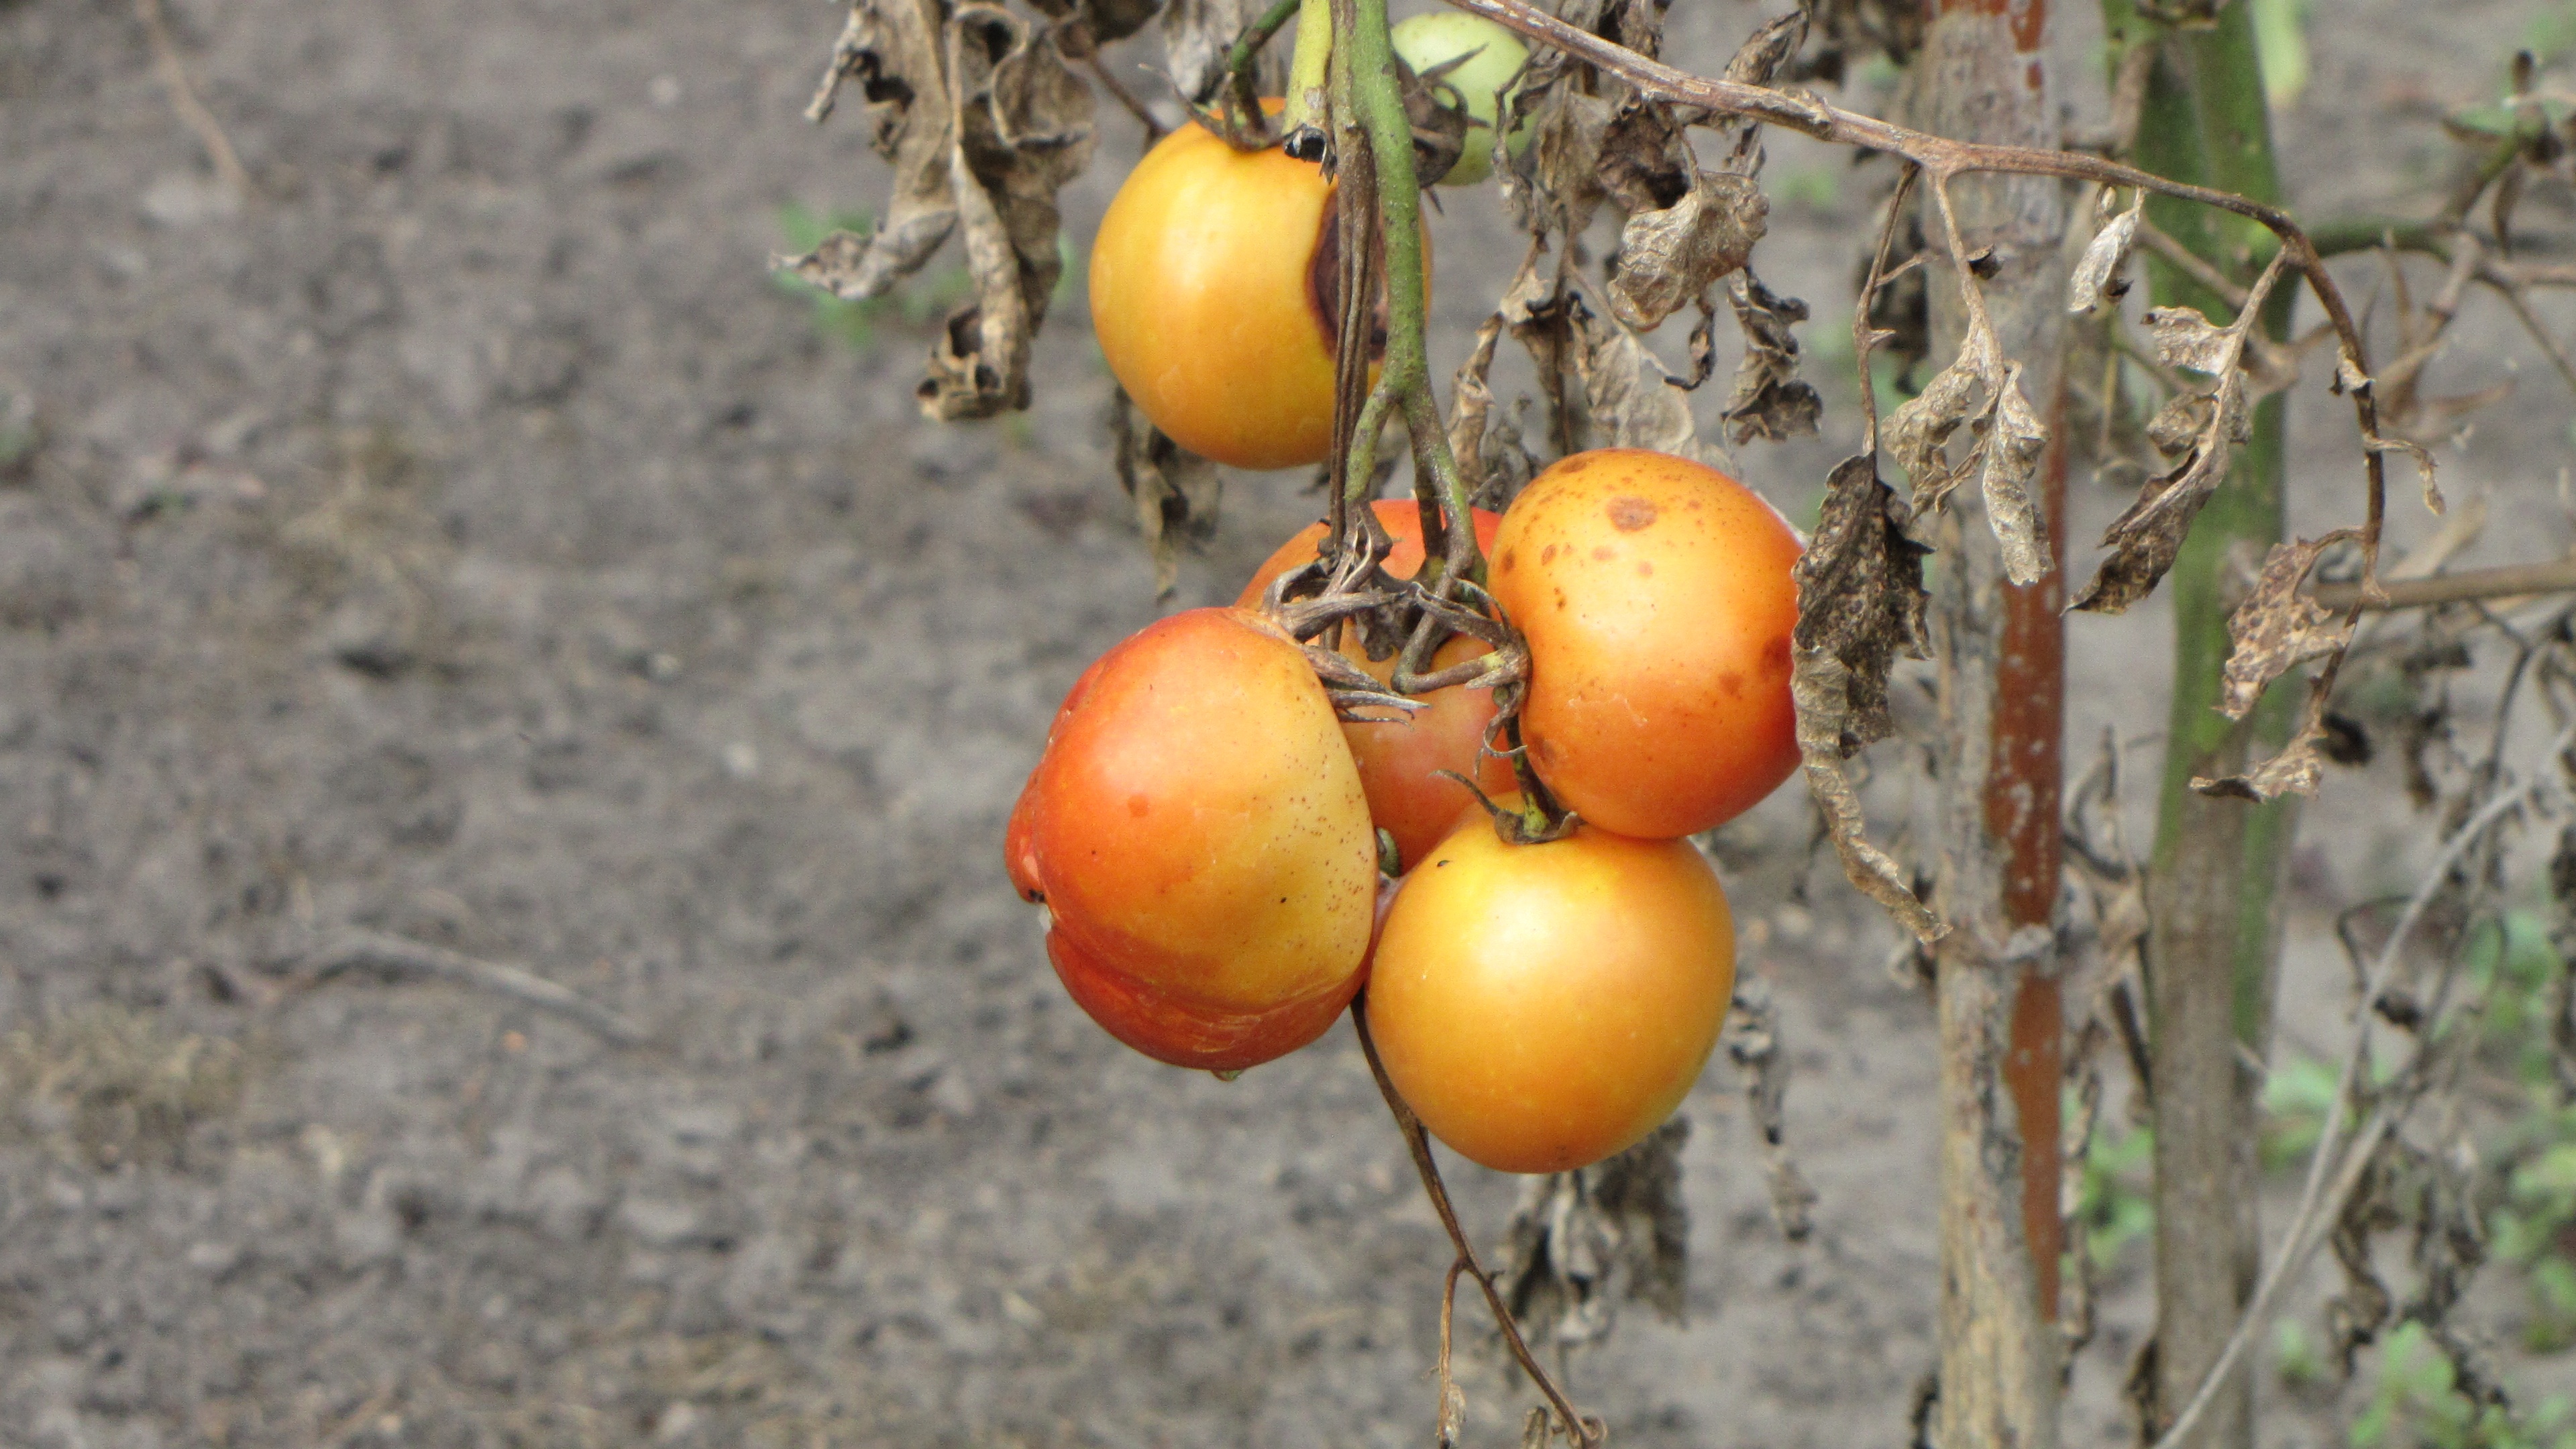
branch, plant, fruit, flower, food, produce, vegetable, autumn, flora, tomato, art, vegetables, tomatoes, rotten, persimmon, diospyros, rose hip, eat healthy, macro photography, flowering plant, organic products, eco products, land plant, potato and tomato genus, crop failure